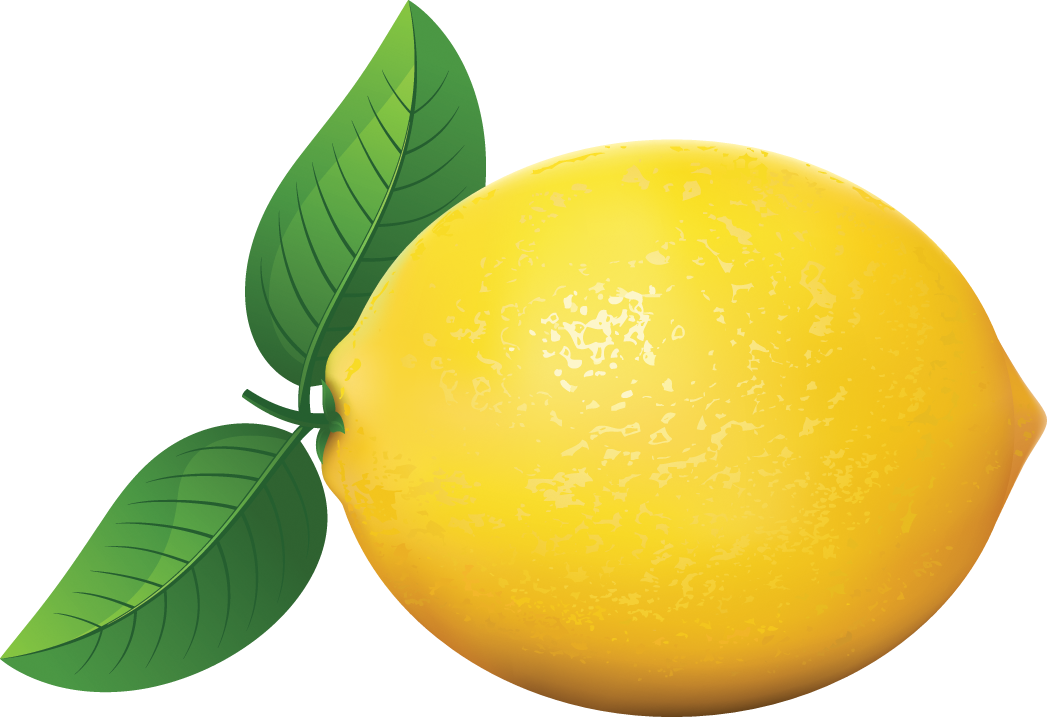
Label: Lemon